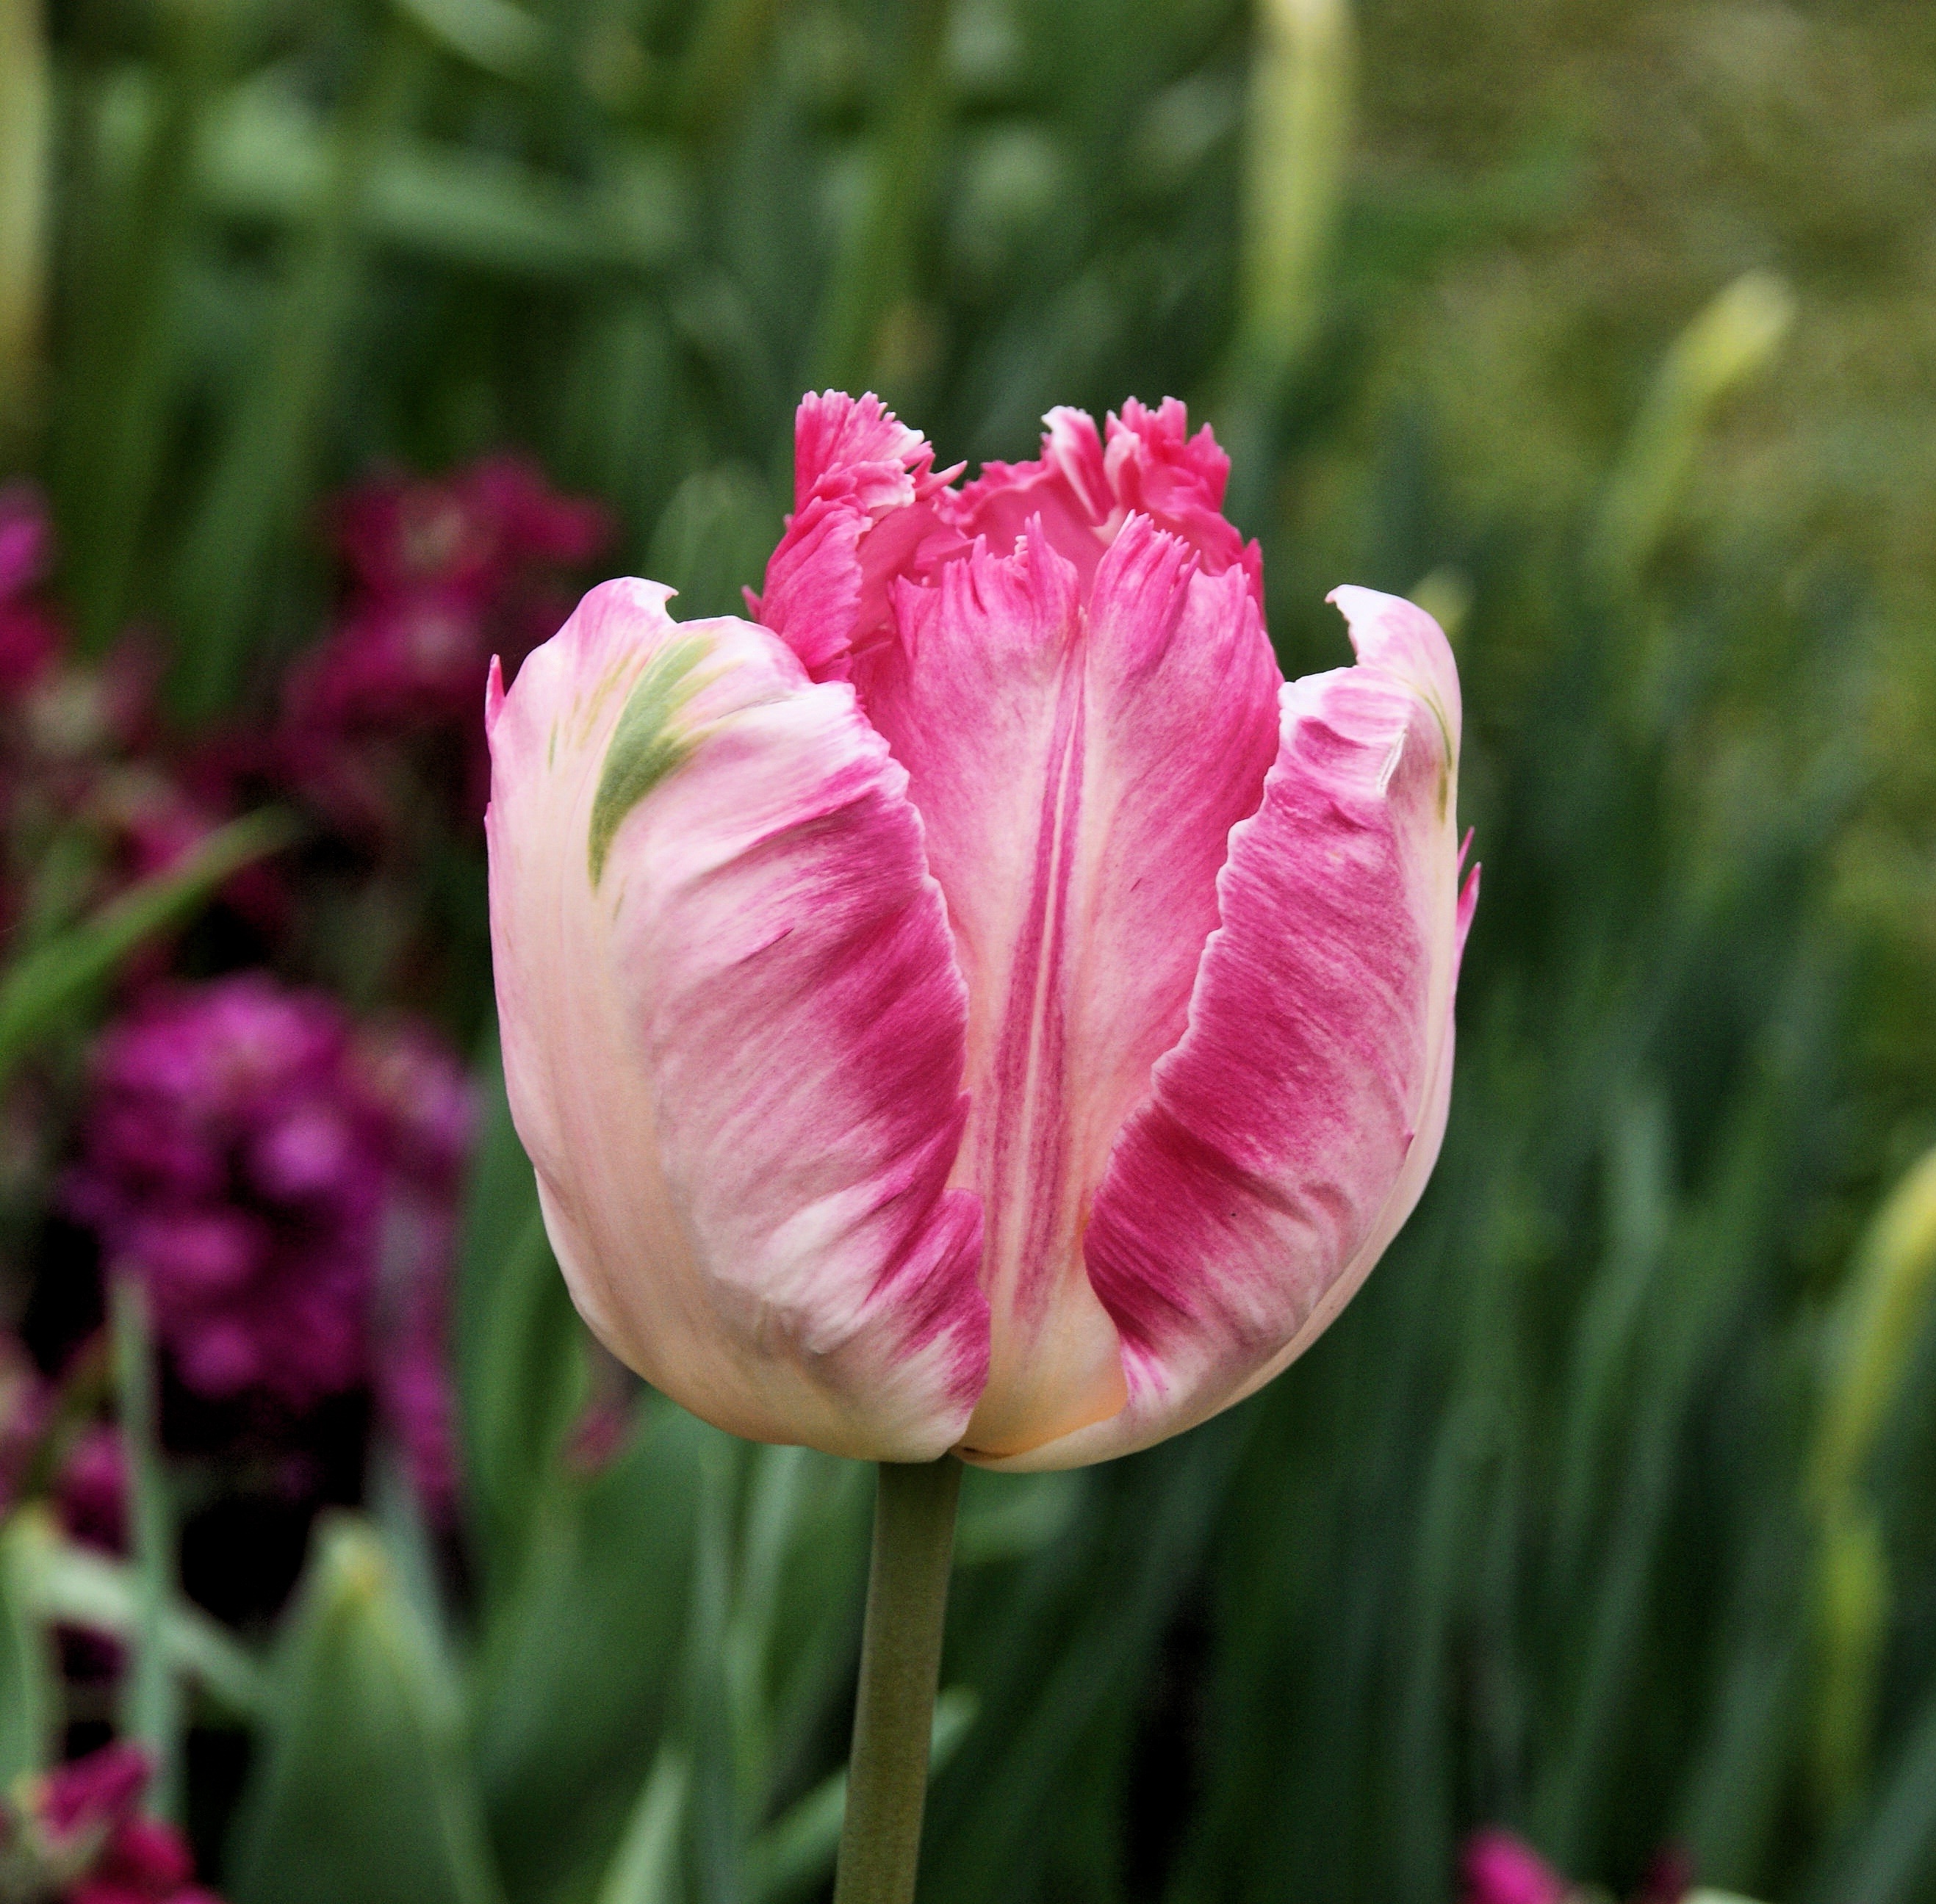
nature, blossom, plant, flower, petal, floral, tulip, spring, red, garden, pink, flora, flowerbed, flowering plant, lily family, parrot tulip, plant stem, land plant